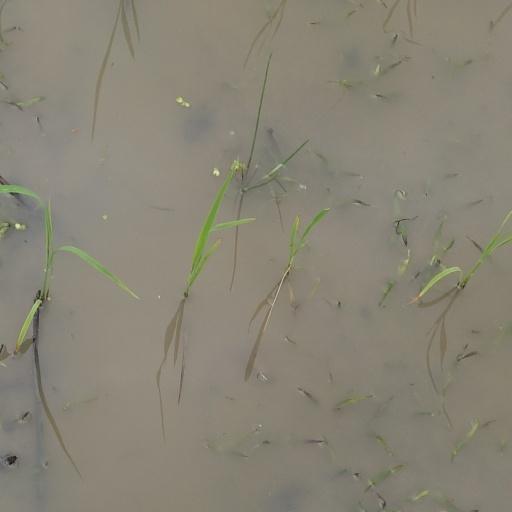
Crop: rice